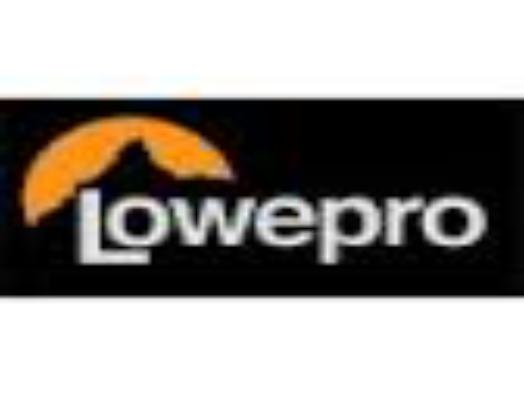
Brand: Lowepro
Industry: Electronic